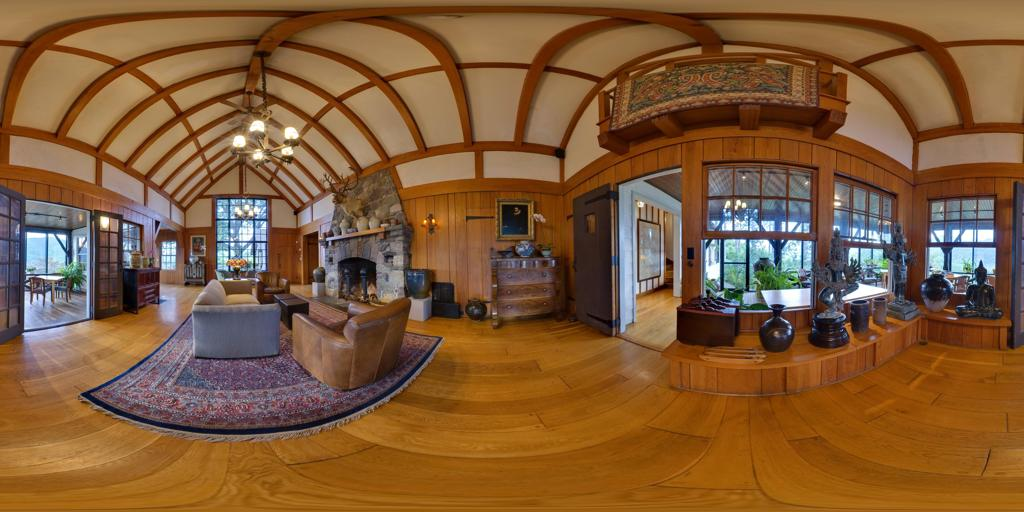
Referred object: Sofa facing the fireplace

Referred object: the mounted deer head

Referred object: the brown armchair opposite the sofa